Brontornis

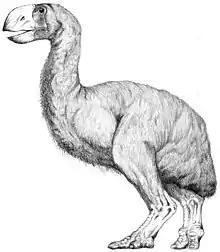
Speculative life restoration of "Brontornis" as an anserimorph

Recent work has cast doubt on the hypothesis that "Brontornis" is a phorusrhacid. "Brontornis" may actually represent an anseriform, with other genera traditionally assigned to Brontornithinae ("Physornis" and "Paraphysornis") being true phorusrhacids. The subfamily containing the latter two had been proposed to be renamed to Physornithinae, with "Physornis fortis" as the type species. If these conclusions are valid, this would mean that there are three groups of giant basal anseriformes, in chronological order of divergence: the gastornithids ("Gastornis" and kin), "Brontornis", and finally the mihirungs of Australia. However, other analyses have also argued that "Brontornis" exhibits thoracic vertebrae diagnostic of phorusrhacids, supporting its placement within that group.